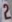
Number: 2